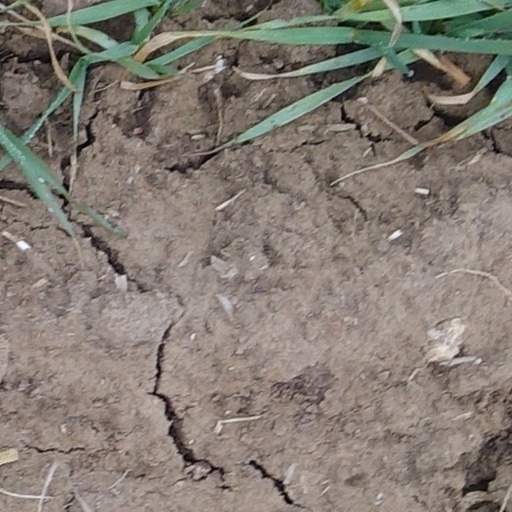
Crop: wheat